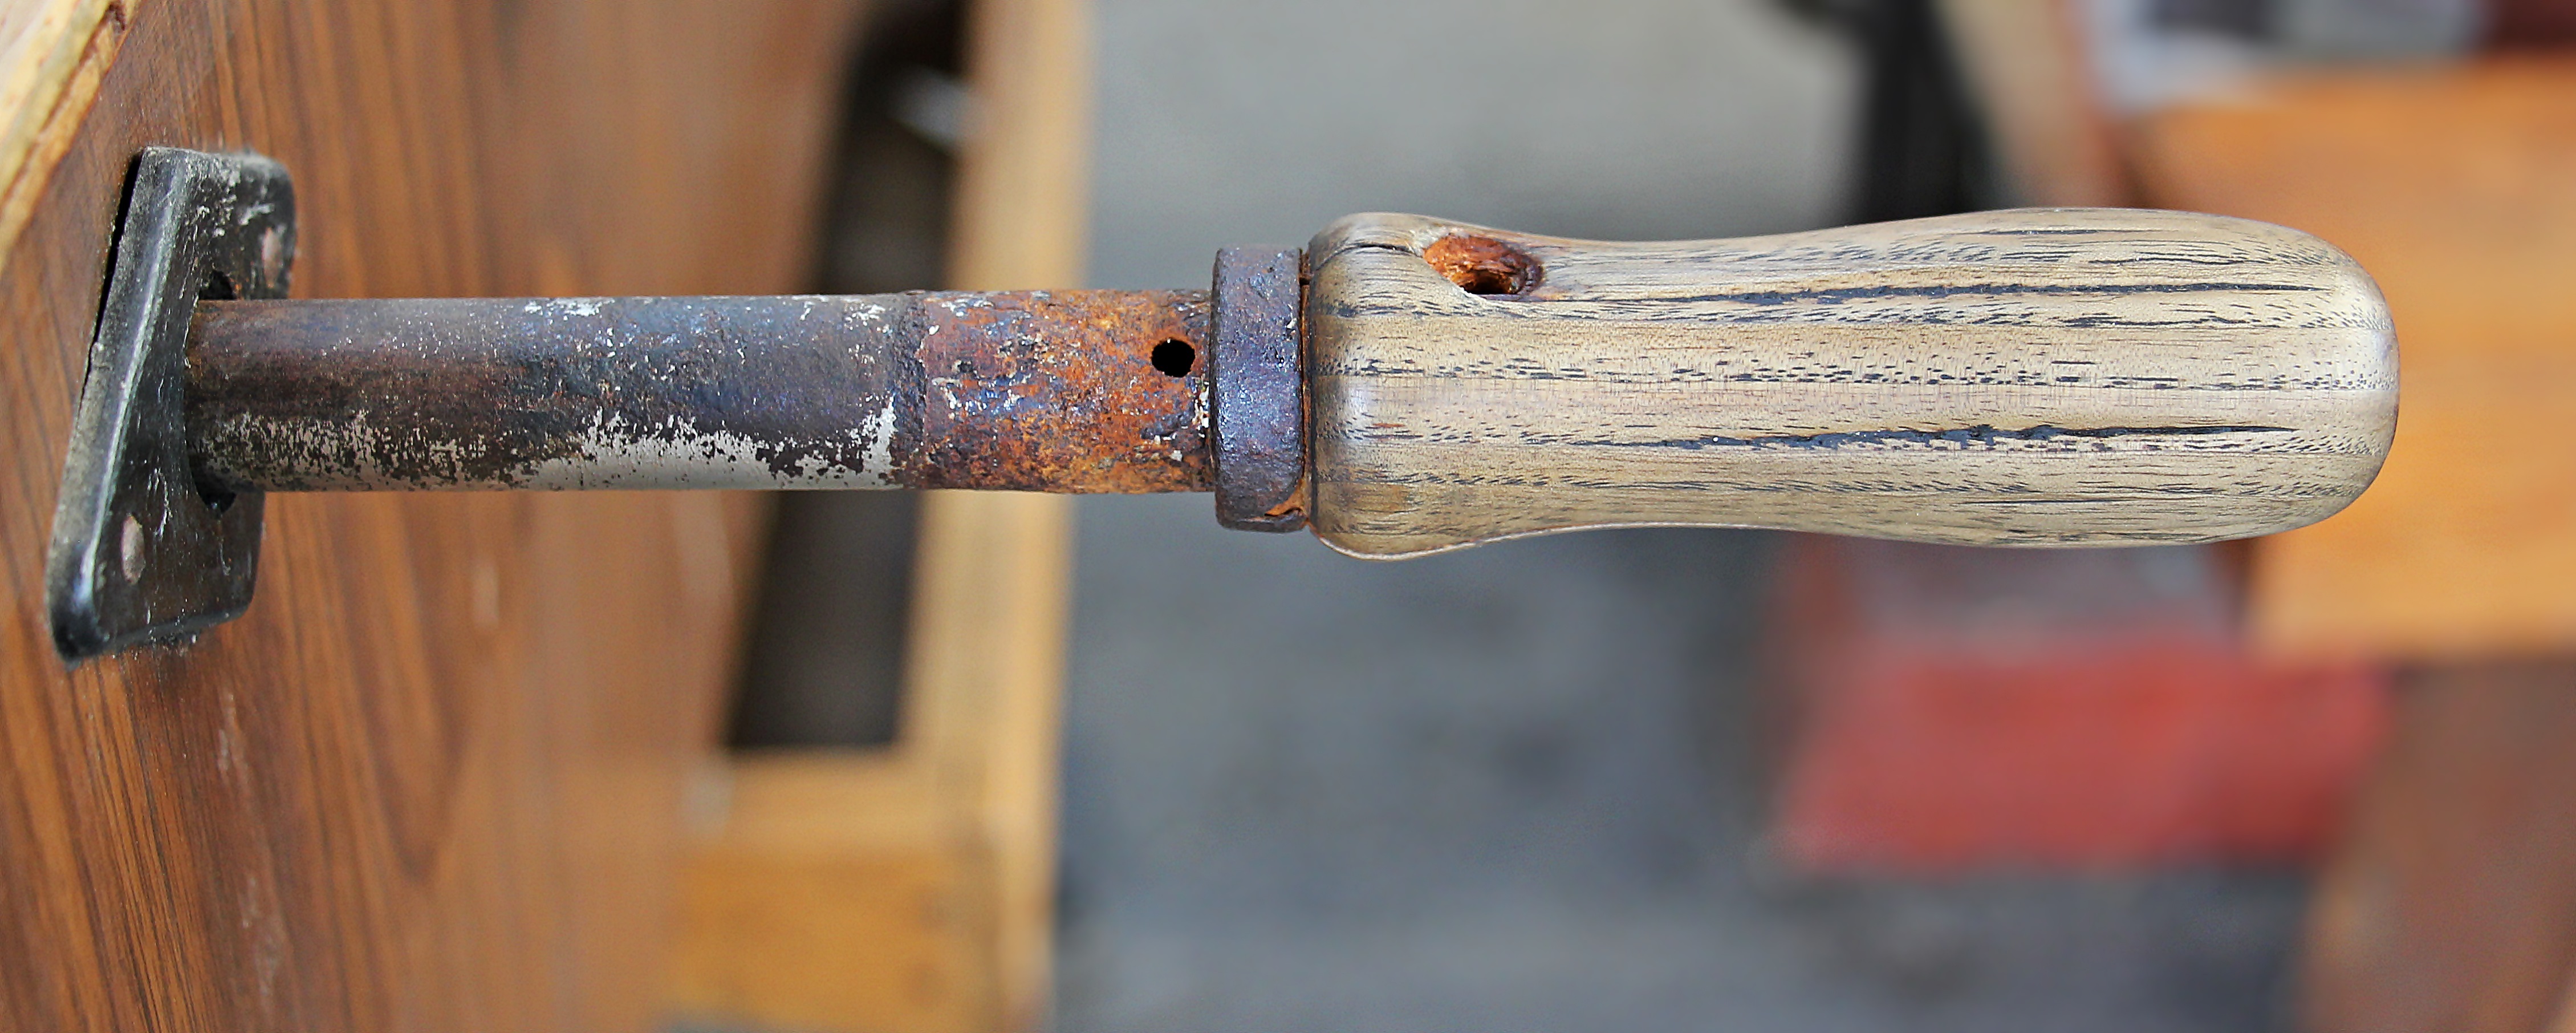
table, wood, sport, play, old, football, weapon, goal, handle, close up, table football, fun, knob, shoot, detail, kicker, game characters, dagger, firearm, game device, ball game, foosball table, football sports, game table, fire doors, kicker box, soccer table, football figures, kicker handle, wooden kicker handle, man made object